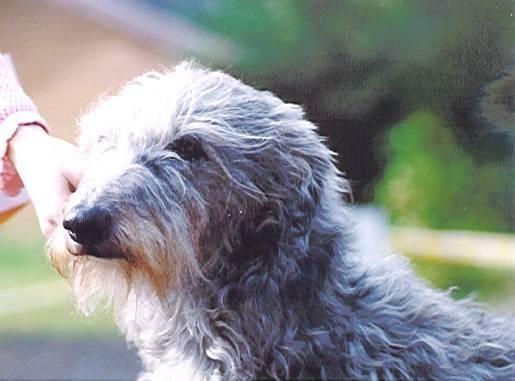
Scottish_deerhound